Yatha Mawkun Alinkar

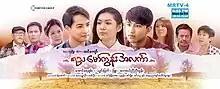
Poster

Yatha Mawkun Alinkar is a 2018 Burmese drama television series. It aired on Burmese MRTV-4, from October 19 to November 20, 2018, on Mondays to Fridays at 20:45 for 23 episodes.